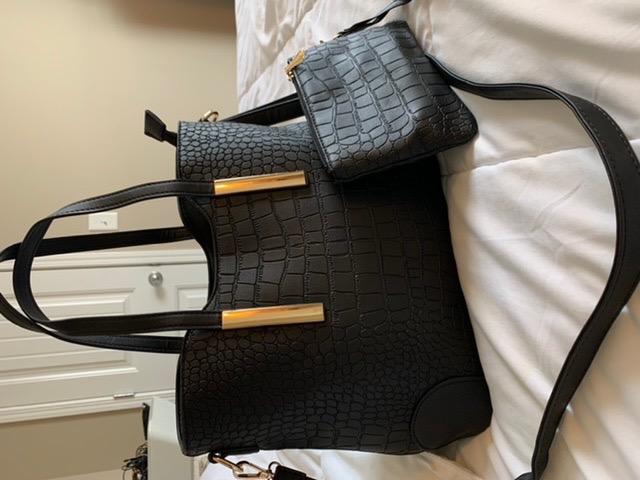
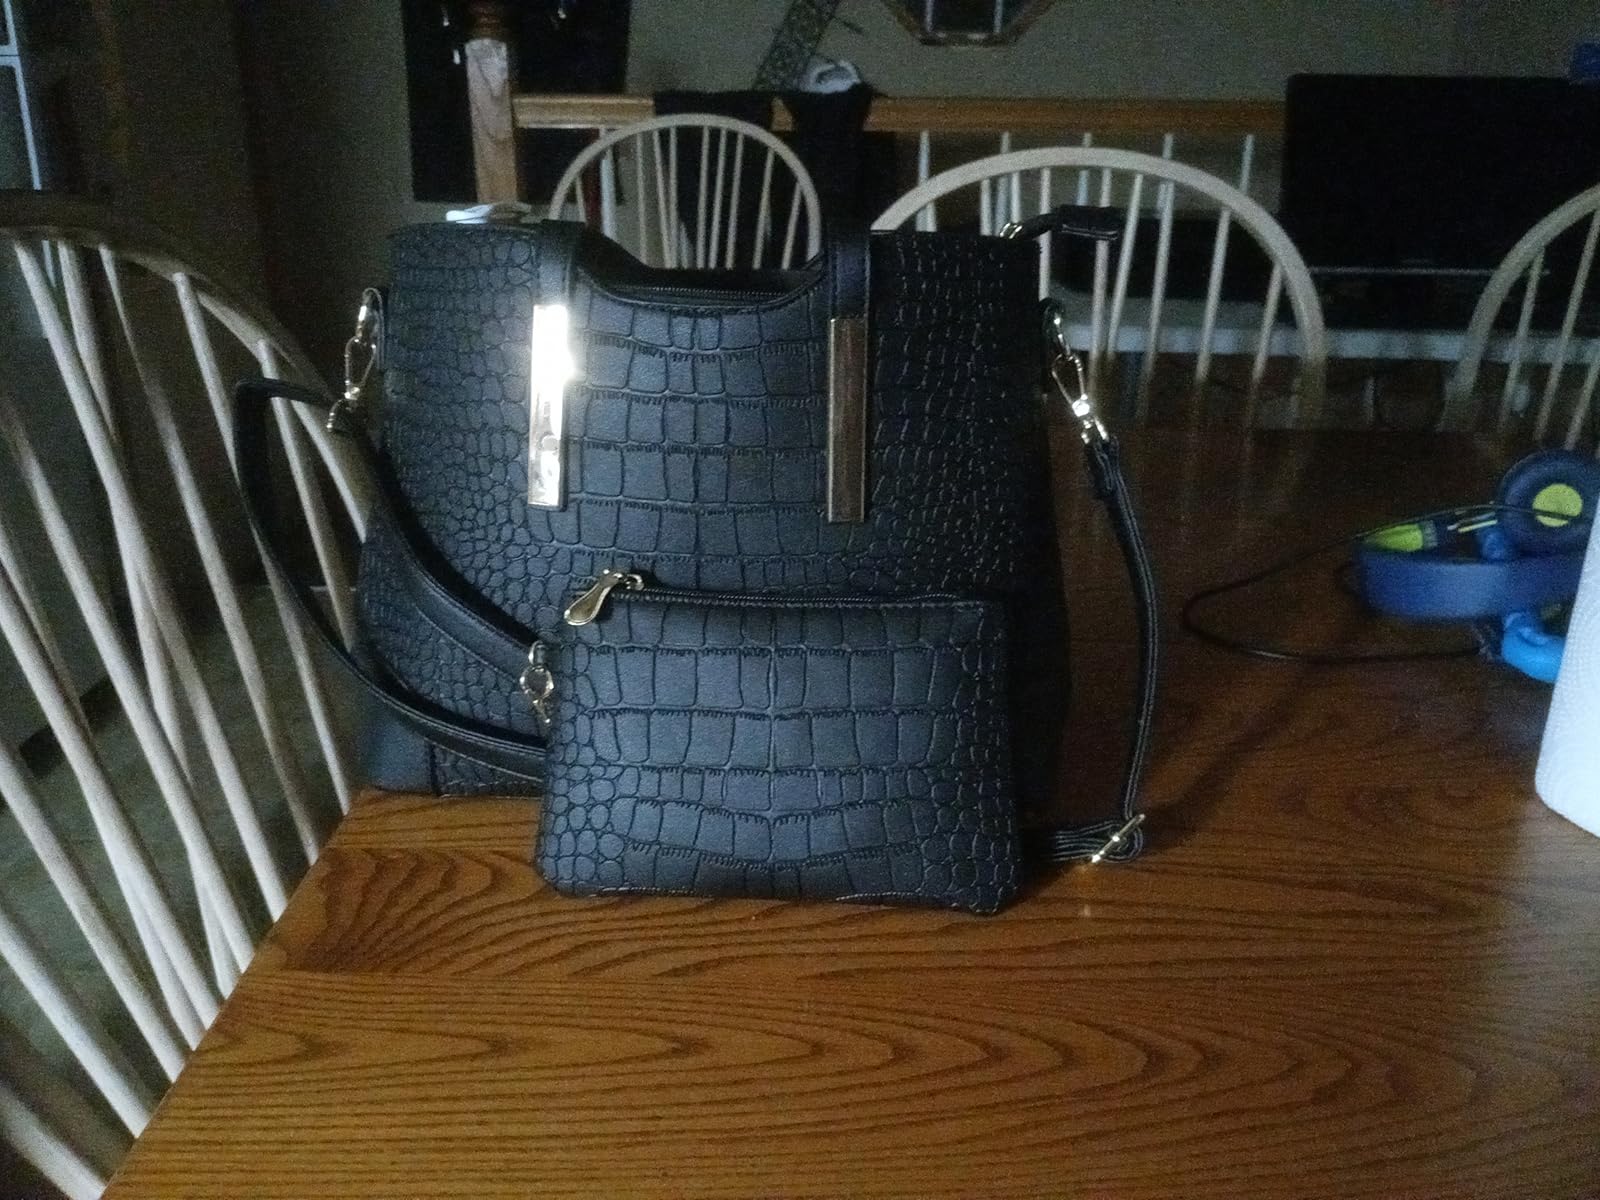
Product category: accessories_handbag
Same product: yes